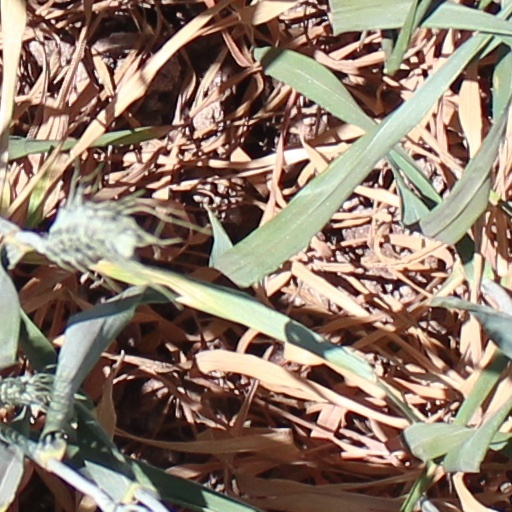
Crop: wheat